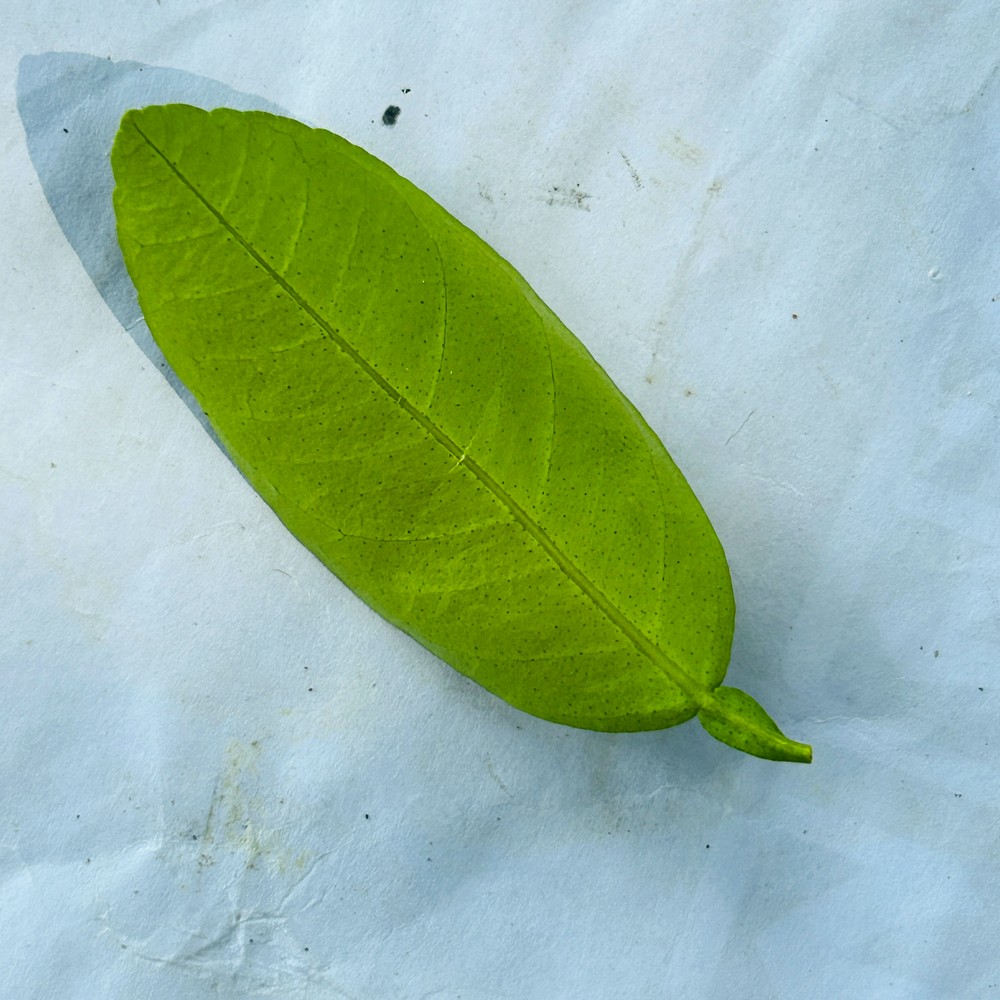
Label: Healthy Leaf